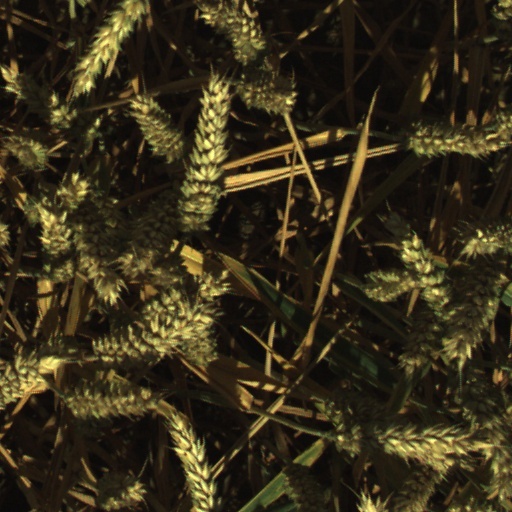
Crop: wheat